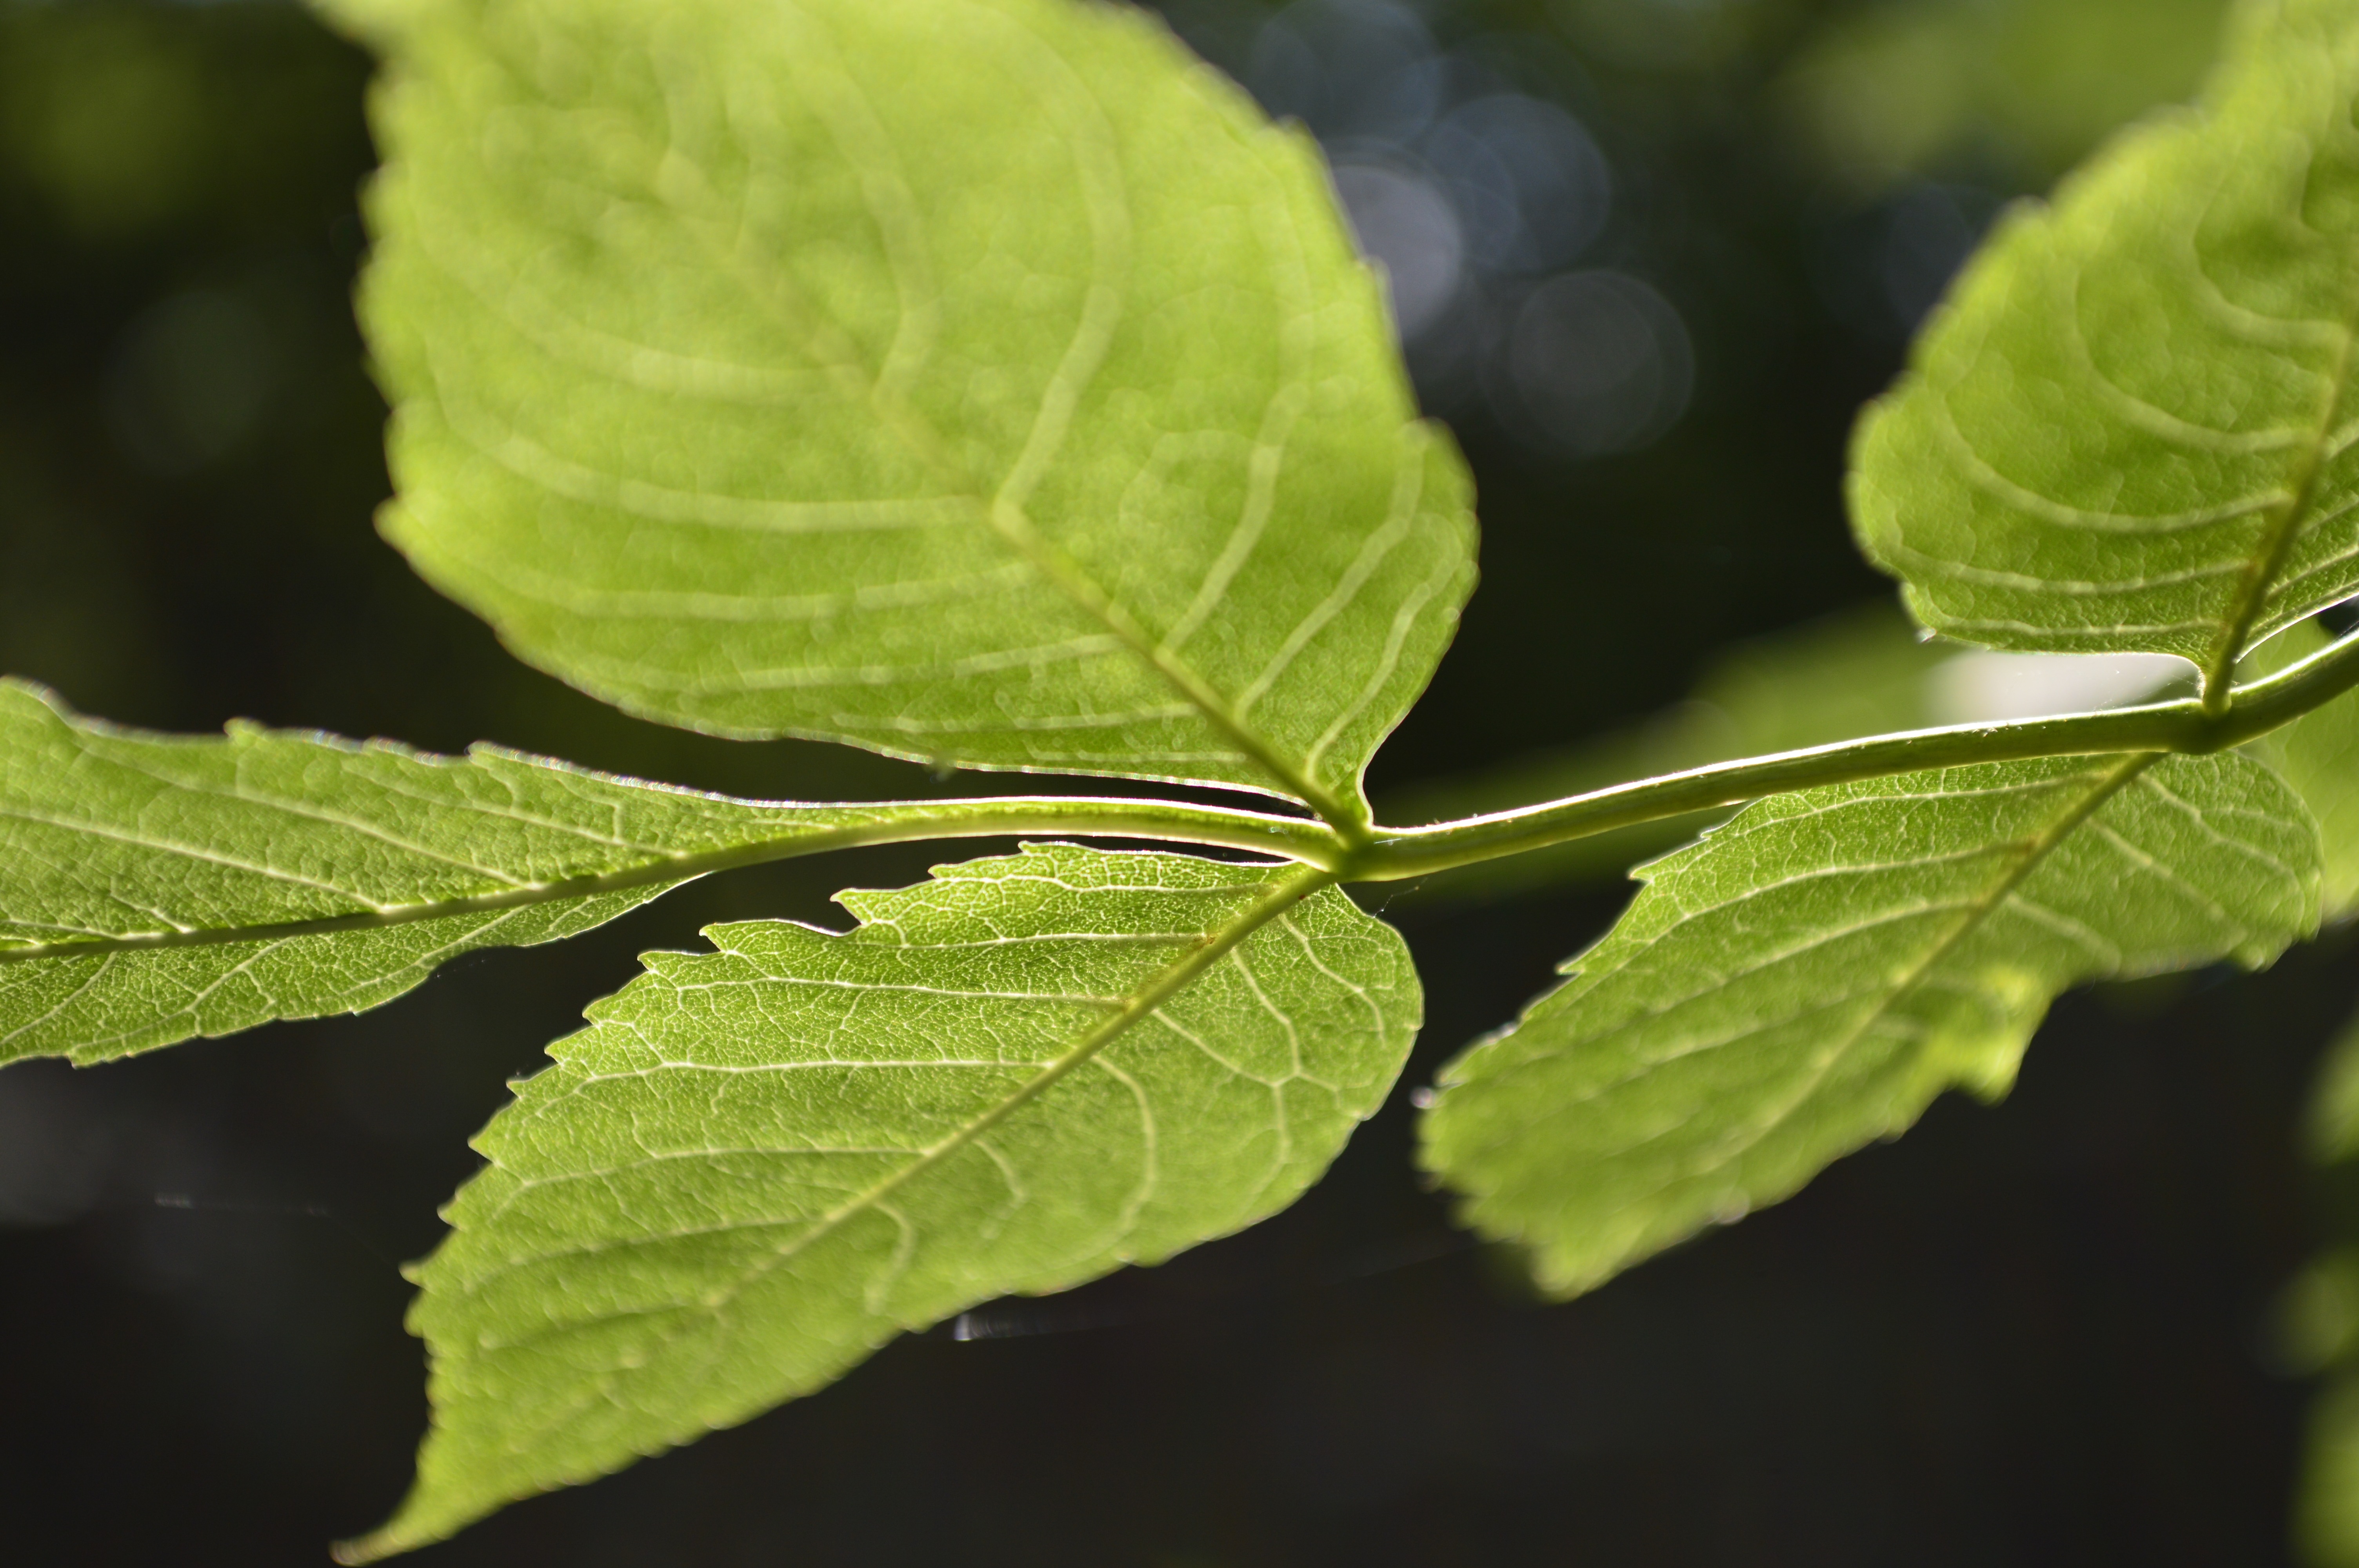
tree, nature, branch, plant, sunshine, fruit, leaf, flower, shade, food, green, produce, flora, trees, leaves, shrub, shady, deciduous, macro photography, flowering plant, grape leaves, plant stem, woody plant, land plant